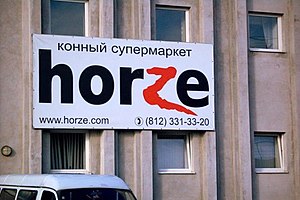
Horze
Horze er en privat-ejet finsk producent af udstyr til ridning, som man også sælger i egne forretninger. Den har butikker foreløbigt i Nordeuropa og Rusland. Der er også etableret grossistsalg i Storbritannien, Frankrig, Spanien, Grækenland, Polen, Ungarn og Australien.